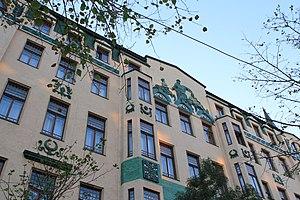
L'Hôtel Moskva est un hôtel de Belgrade, la capitale de la Serbie. Construit en 1906, l'Hôtel Moskva est l'un des plus anciens hôtels de Serbie. En raison de sa valeur architecturale, il est inscrit sur la liste des monuments culturels de grande importance de la République de Serbie et sur la liste des biens culturels de la Ville de Belgrade.